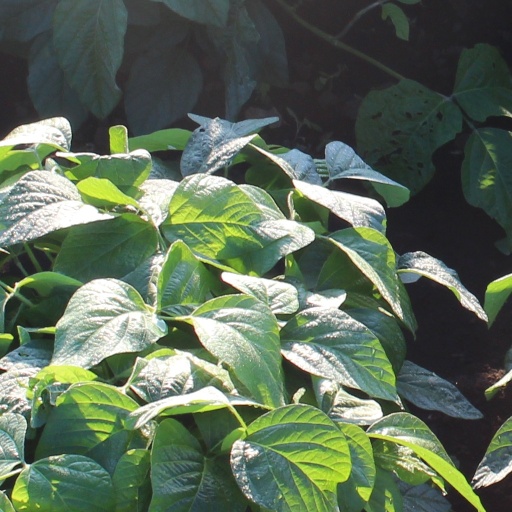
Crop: soybean